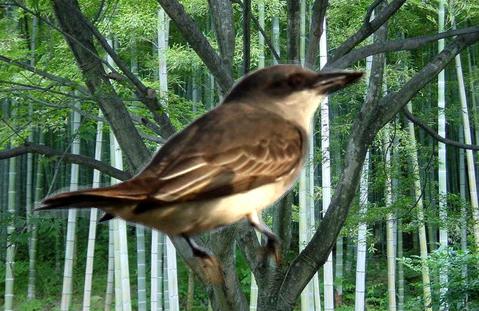
Bird species: Gray_Kingbird
Bird type: landbird
Background: land